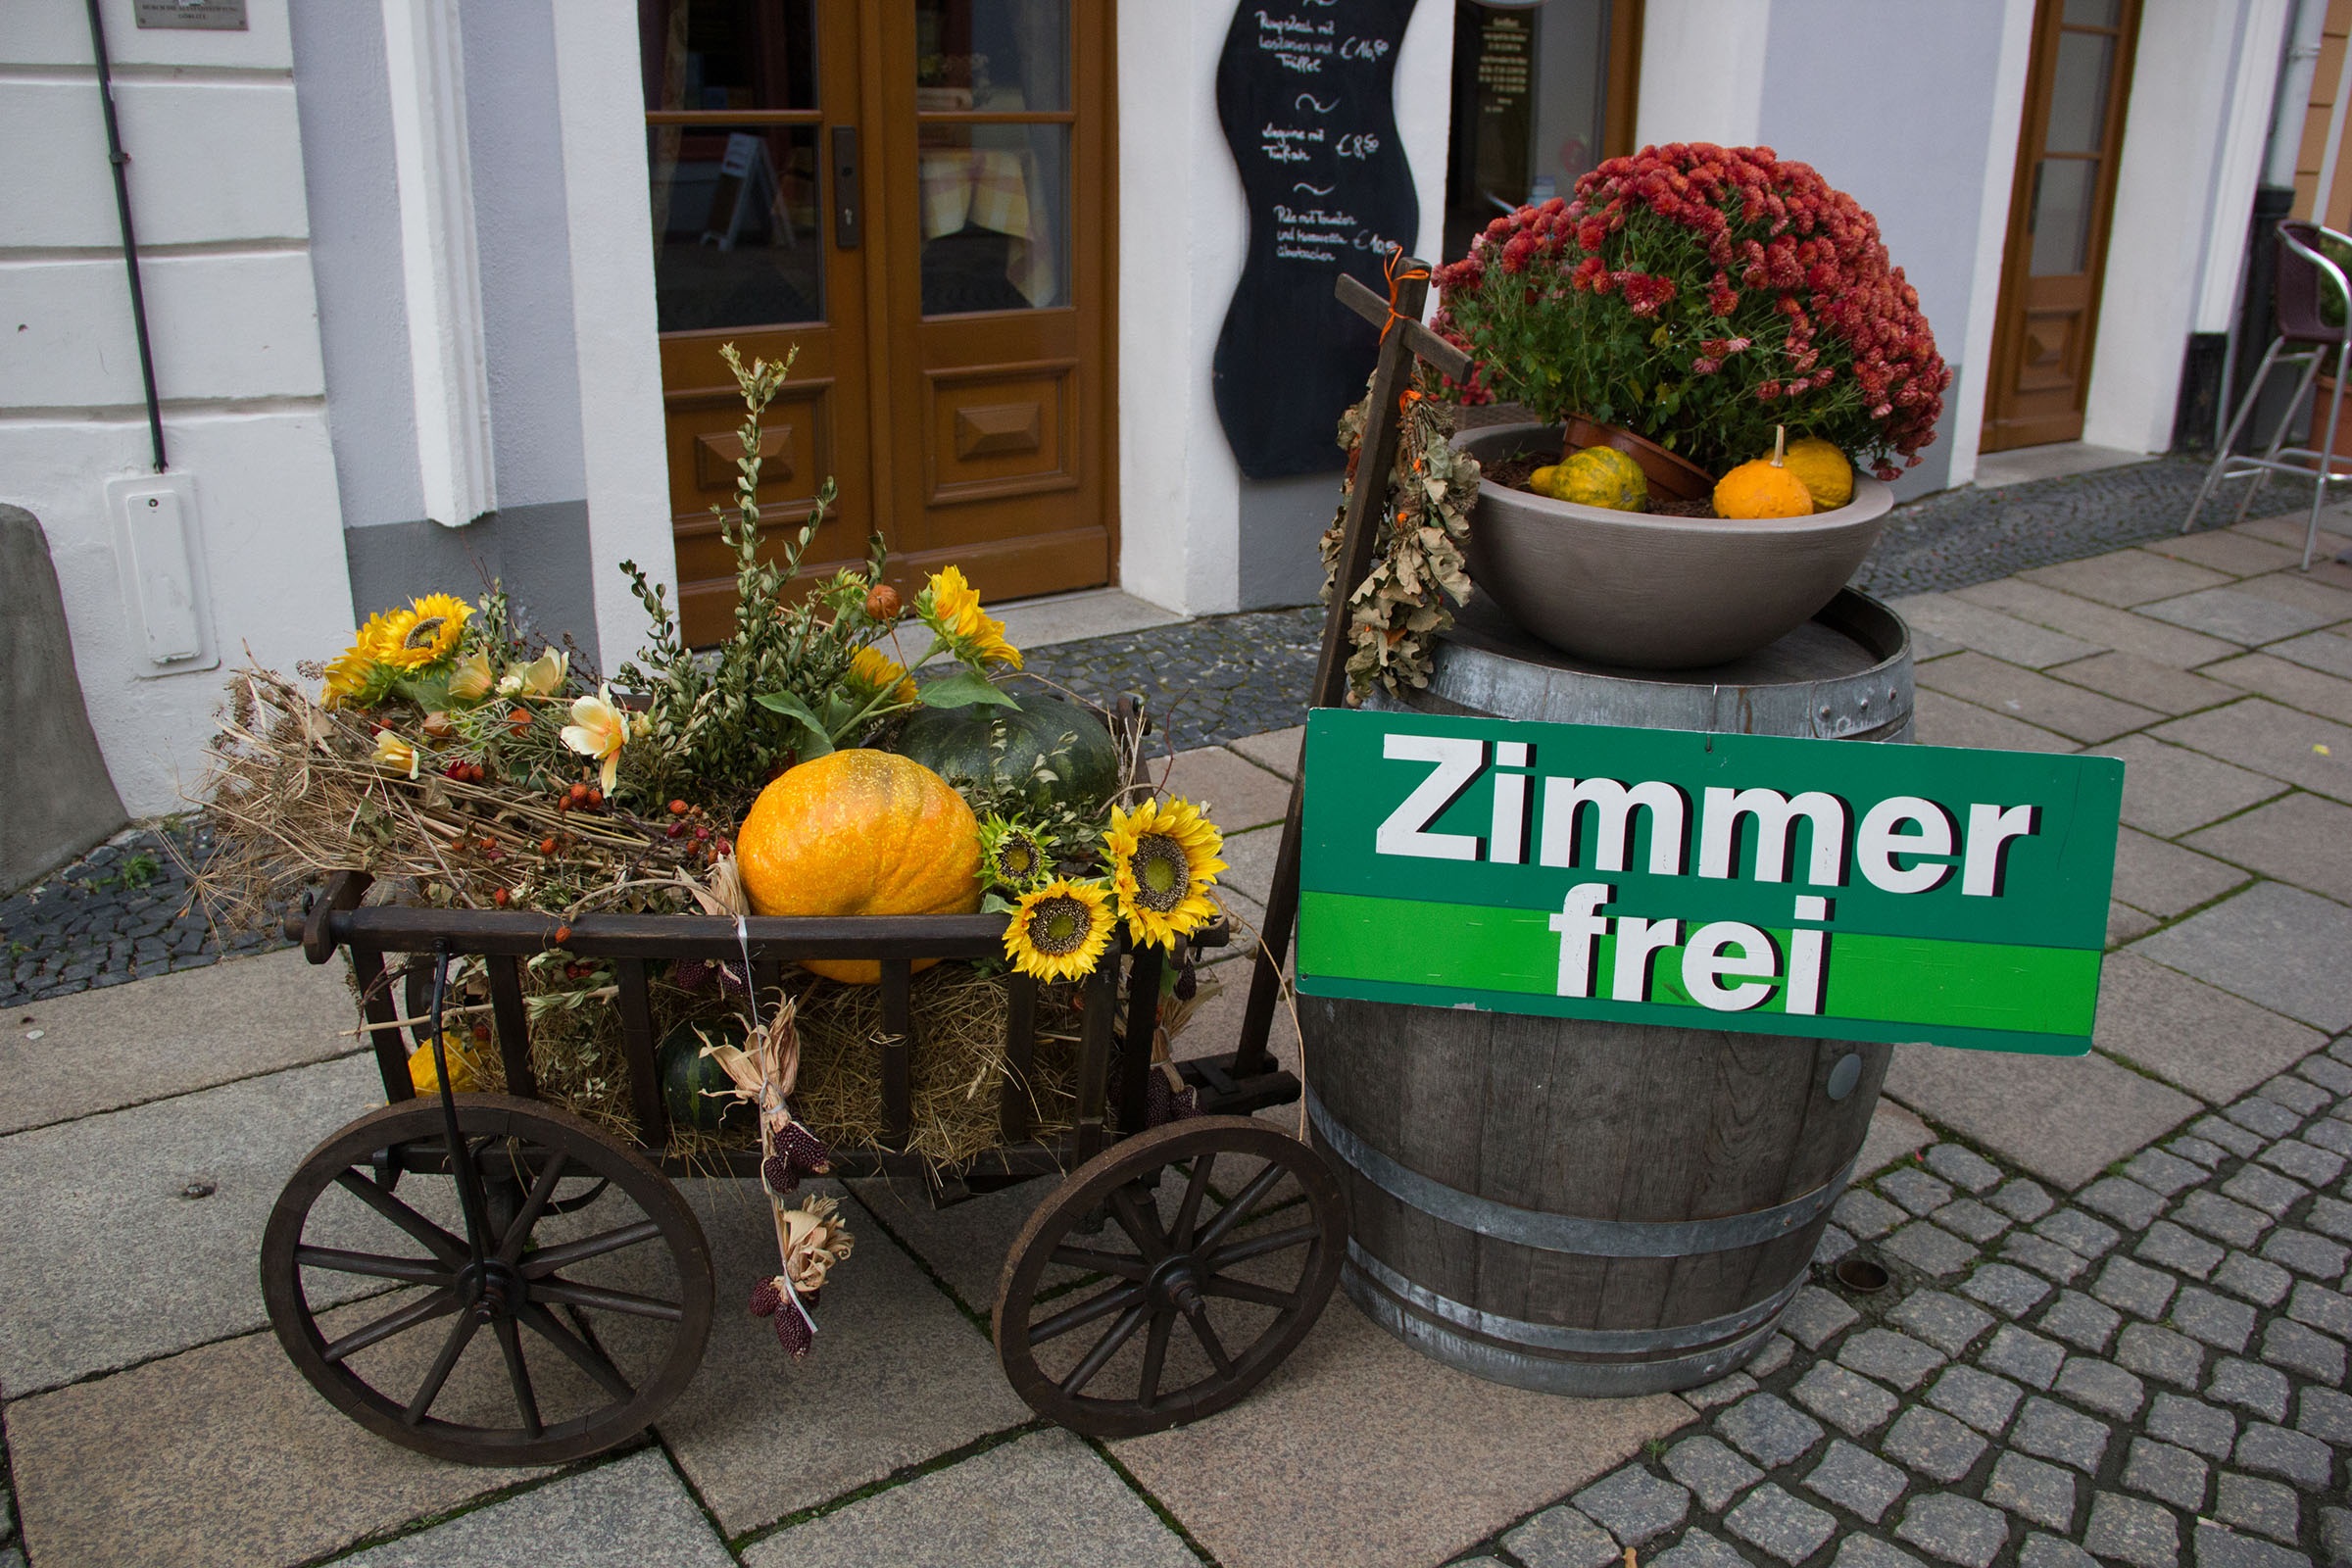
plant, flower, room, flowers, pension, yard, room service